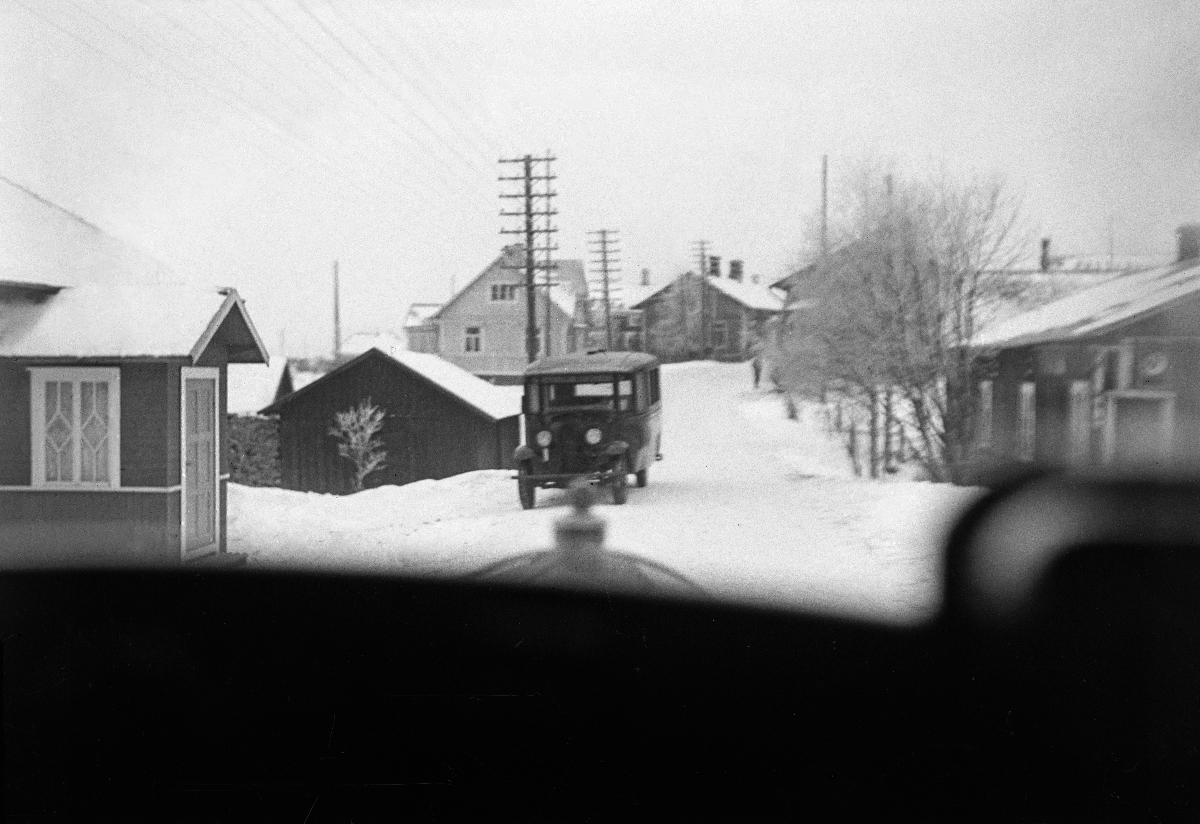
Mäntsälän kapina
Mäntsäläupproret; Mäntsälä rebellion
sisällön kuvaus: Mäntsälän kapina 27.2.-6.3.1932. content description: Mäntsälän rebellion 27.2.-6.3.1932. innehållsbeskrivning: Mäntsäläupproret 27.2.-6.3.1932.
Kuvaaja: Sundström, Hugo, kuvaaja
Vuosi: 1932
Paikka: Suomi
Aiheet: politiikka; äärioikeistolaisuus; lapuanliike; kapinat; suojeluskunnat; HBL; politics; far right; Lapua movement; insurgencies; right-wing extremism; rebellion; civil guard; civil guards; politik; högerextremism; Lapporörelsen; uppror; lapporörelsen; skyddskåren; kravaller; skyddskårer